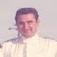
Age: 32